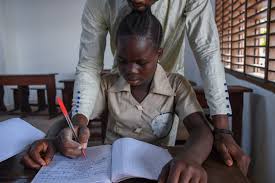
Nataal bii de gis naa ci biir nataal bi ab xale bu jigéen bu toog tiim ab cahier, ab xale bu góor tiim ko ci kaw mu tiim taabul.